Paso Robles, California

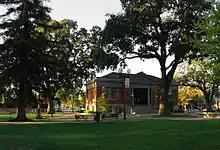
The historic Carnegie Library now houses the Paso Robles Historical Society museum.

In December 1940, a fire completely destroyed the El Paso de Robles Hotel. Guests staying the night escaped unharmed. The night clerk who discovered the fire suffered a fatal heart attack immediately after sounding the alarm. Within months after the blaze, plans for a new hotel to be built on the site were drawn up. The design was an entirely new concept: A garden inn-hotel, designed to accommodate motor vehicle travelers. By February 1942, construction was complete and the Paso Robles Inn opened for business.